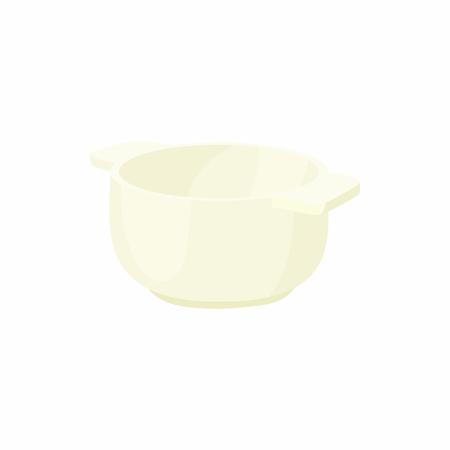
empty white bowl with small handles icon in cartoon style on a white background